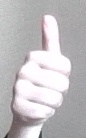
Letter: aleff